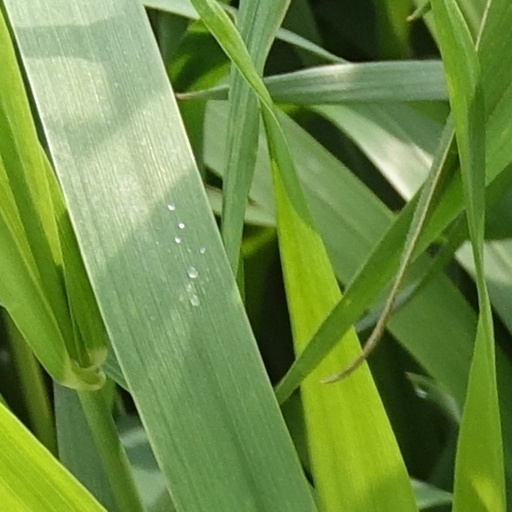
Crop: wheat